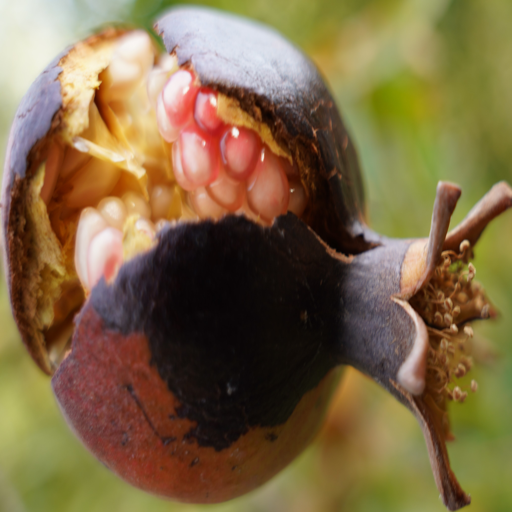
Label: Colletotrichum spp